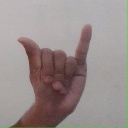
अक्षर: य